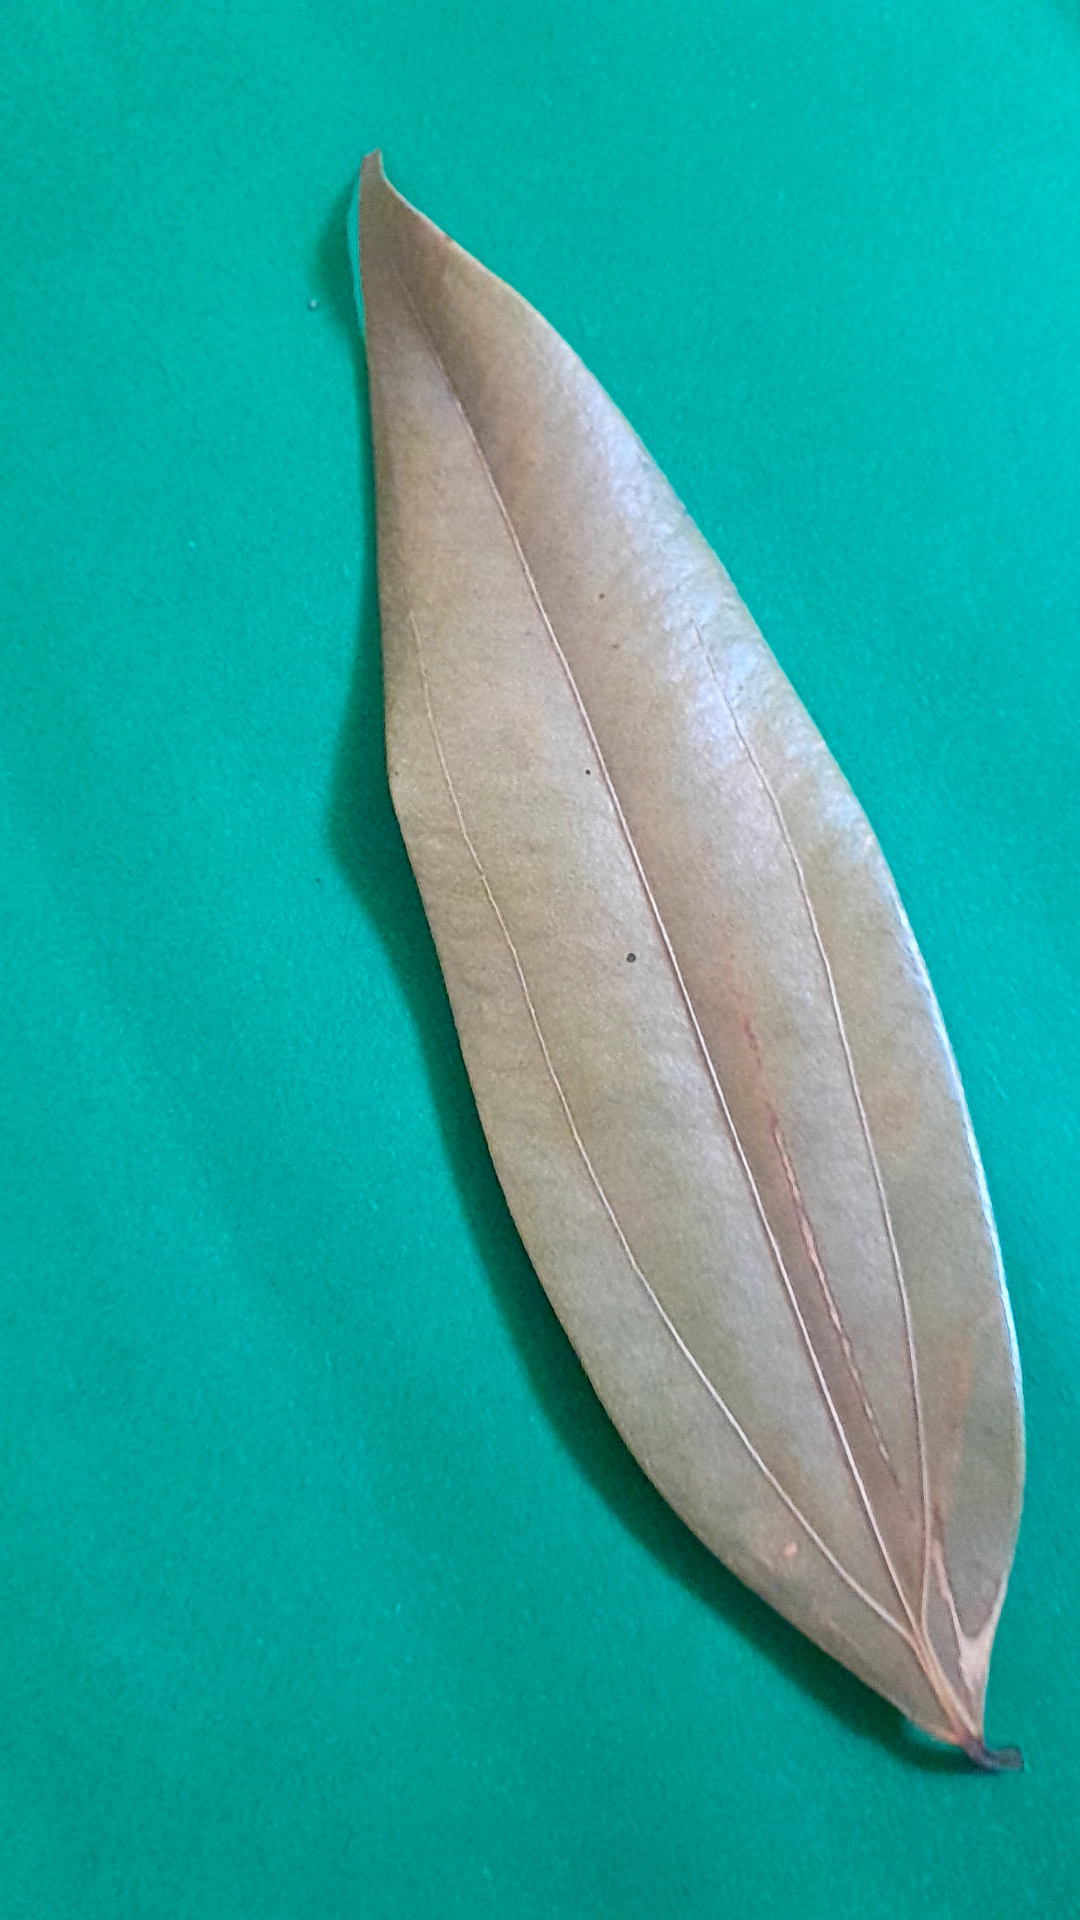
Label: Dry Leaf